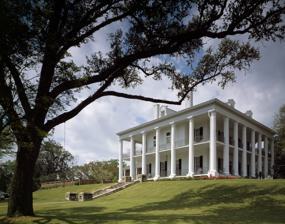
Building: Dunleith
Country: United States of America
Year built: 1855
United States historic place Dunleith U.S. National Register of Historic Places U.S. National Historic Landmark Show map of Mississippi Show map of the United States Location 84 Homochitto Street, Natchez, Mississippi Coordinates 31°32′52″N 91°24′3″W / 31.54778°N 91.40083°W / 31.54778; -91.40083 Area 40 acres (16 ha) Built 1855 ( 1855 ) Architectural style Greek Revival NRHP reference No. 72000684 Significant dates Added to NRHP September 14, 1972 Designated NHL December 2, 1974 Dunleith is an antebellum mansion at 84 Homochitto Street in Natchez, Mississippi . Built about 1855, it is Mississippi's only surviving example of a plantation house with a fully encircling colonnade of Greek Revival columns, a form once seen much more frequently than today.  Now an inn and conference center, it was designated a National Historic Landmark in 1974. Currently the original horse stable serves as a fine dining establishment with a traditional English pub in the lower levels of the structure Description The 12 room main house sits on 40 acres (16 ha) along with several outbuildings including a carriage house, a dairy barn, a poultry house, and a three-story brick courtyard building that historically would have housed the kitchen, laundry and slave quarters.  The main house has a Greek revival design and includes 26 Tuscan columns built of brick and stucco that completely encircle it.  There are porches with distinctive wrought iron railings around the entire building on the first and second floor.  The first floor includes windows similar to those in Monticello which would roll up to become doorways. History The previous building on this plantation, called Routhland , had been built by Job Routh in the 1790s and passed down to his daughter Mary Routh.  When it was struck by lightning and burned down in 1855, her husband, General Charles G. Dahlgren rebuilt, creating the present structure.  It was sold for $30,000 in 1858 (equal to  $1,056,462 today) to Alfred Vidal Davis who renamed it Dunleith. The 1957 film, Raintree County was partly filmed at Dunleith, as was a portion of the 1974 version of Tom Sawyer and Huck Finn by Columbia Pictures , and an episode of Promised Land for CBS television in 1998. Dunleith has been a historic house museum offering tours for hotel and restaurant guests as well as a historic inn since 1976 up until February 1, 2019 when was auctioned on the Adams County, Mississippi, courthouse steps due to bankruptcy.  United Mississippi Bank which held the loan on the property took possession of it as there were no bids for the 4.7 million opening bid. It was used as a hotel, restaurant and event venue.  The historic inn has 22 guest rooms divided amongst the main house, courtyard and dairy barn buildings.  Multiple venue spaces accommodate a variety of purposes, including weddings, conferences, tour groups and reunions.  The Castle Restaurant & Pub located in the former carriage house - constructed circa 1790 - served breakfast, lunch and dinner. Among its notable occupants was John Roy Lynch , born a slave at Tacony Plantation in Louisiana and self-educated, who would go on to become the first African-American Speaker of the House of Representatives in the Mississippi State Legislature and one of the first African-American U.S. Congressmen.  He studied law, authored several articles and books, and would serve in several appointed political and military positions during a long career.  After his death in Chicago 1939 at the age of 92, Lynch was buried with military honors in Arlington National Cemetery, due to his service as a Congressman and military officer. See also Wikimedia Commons has media related to Dunleith . List of National Historic Landmarks in Mississippi National Register of Historic Places listings in Adams County, Mississippi References